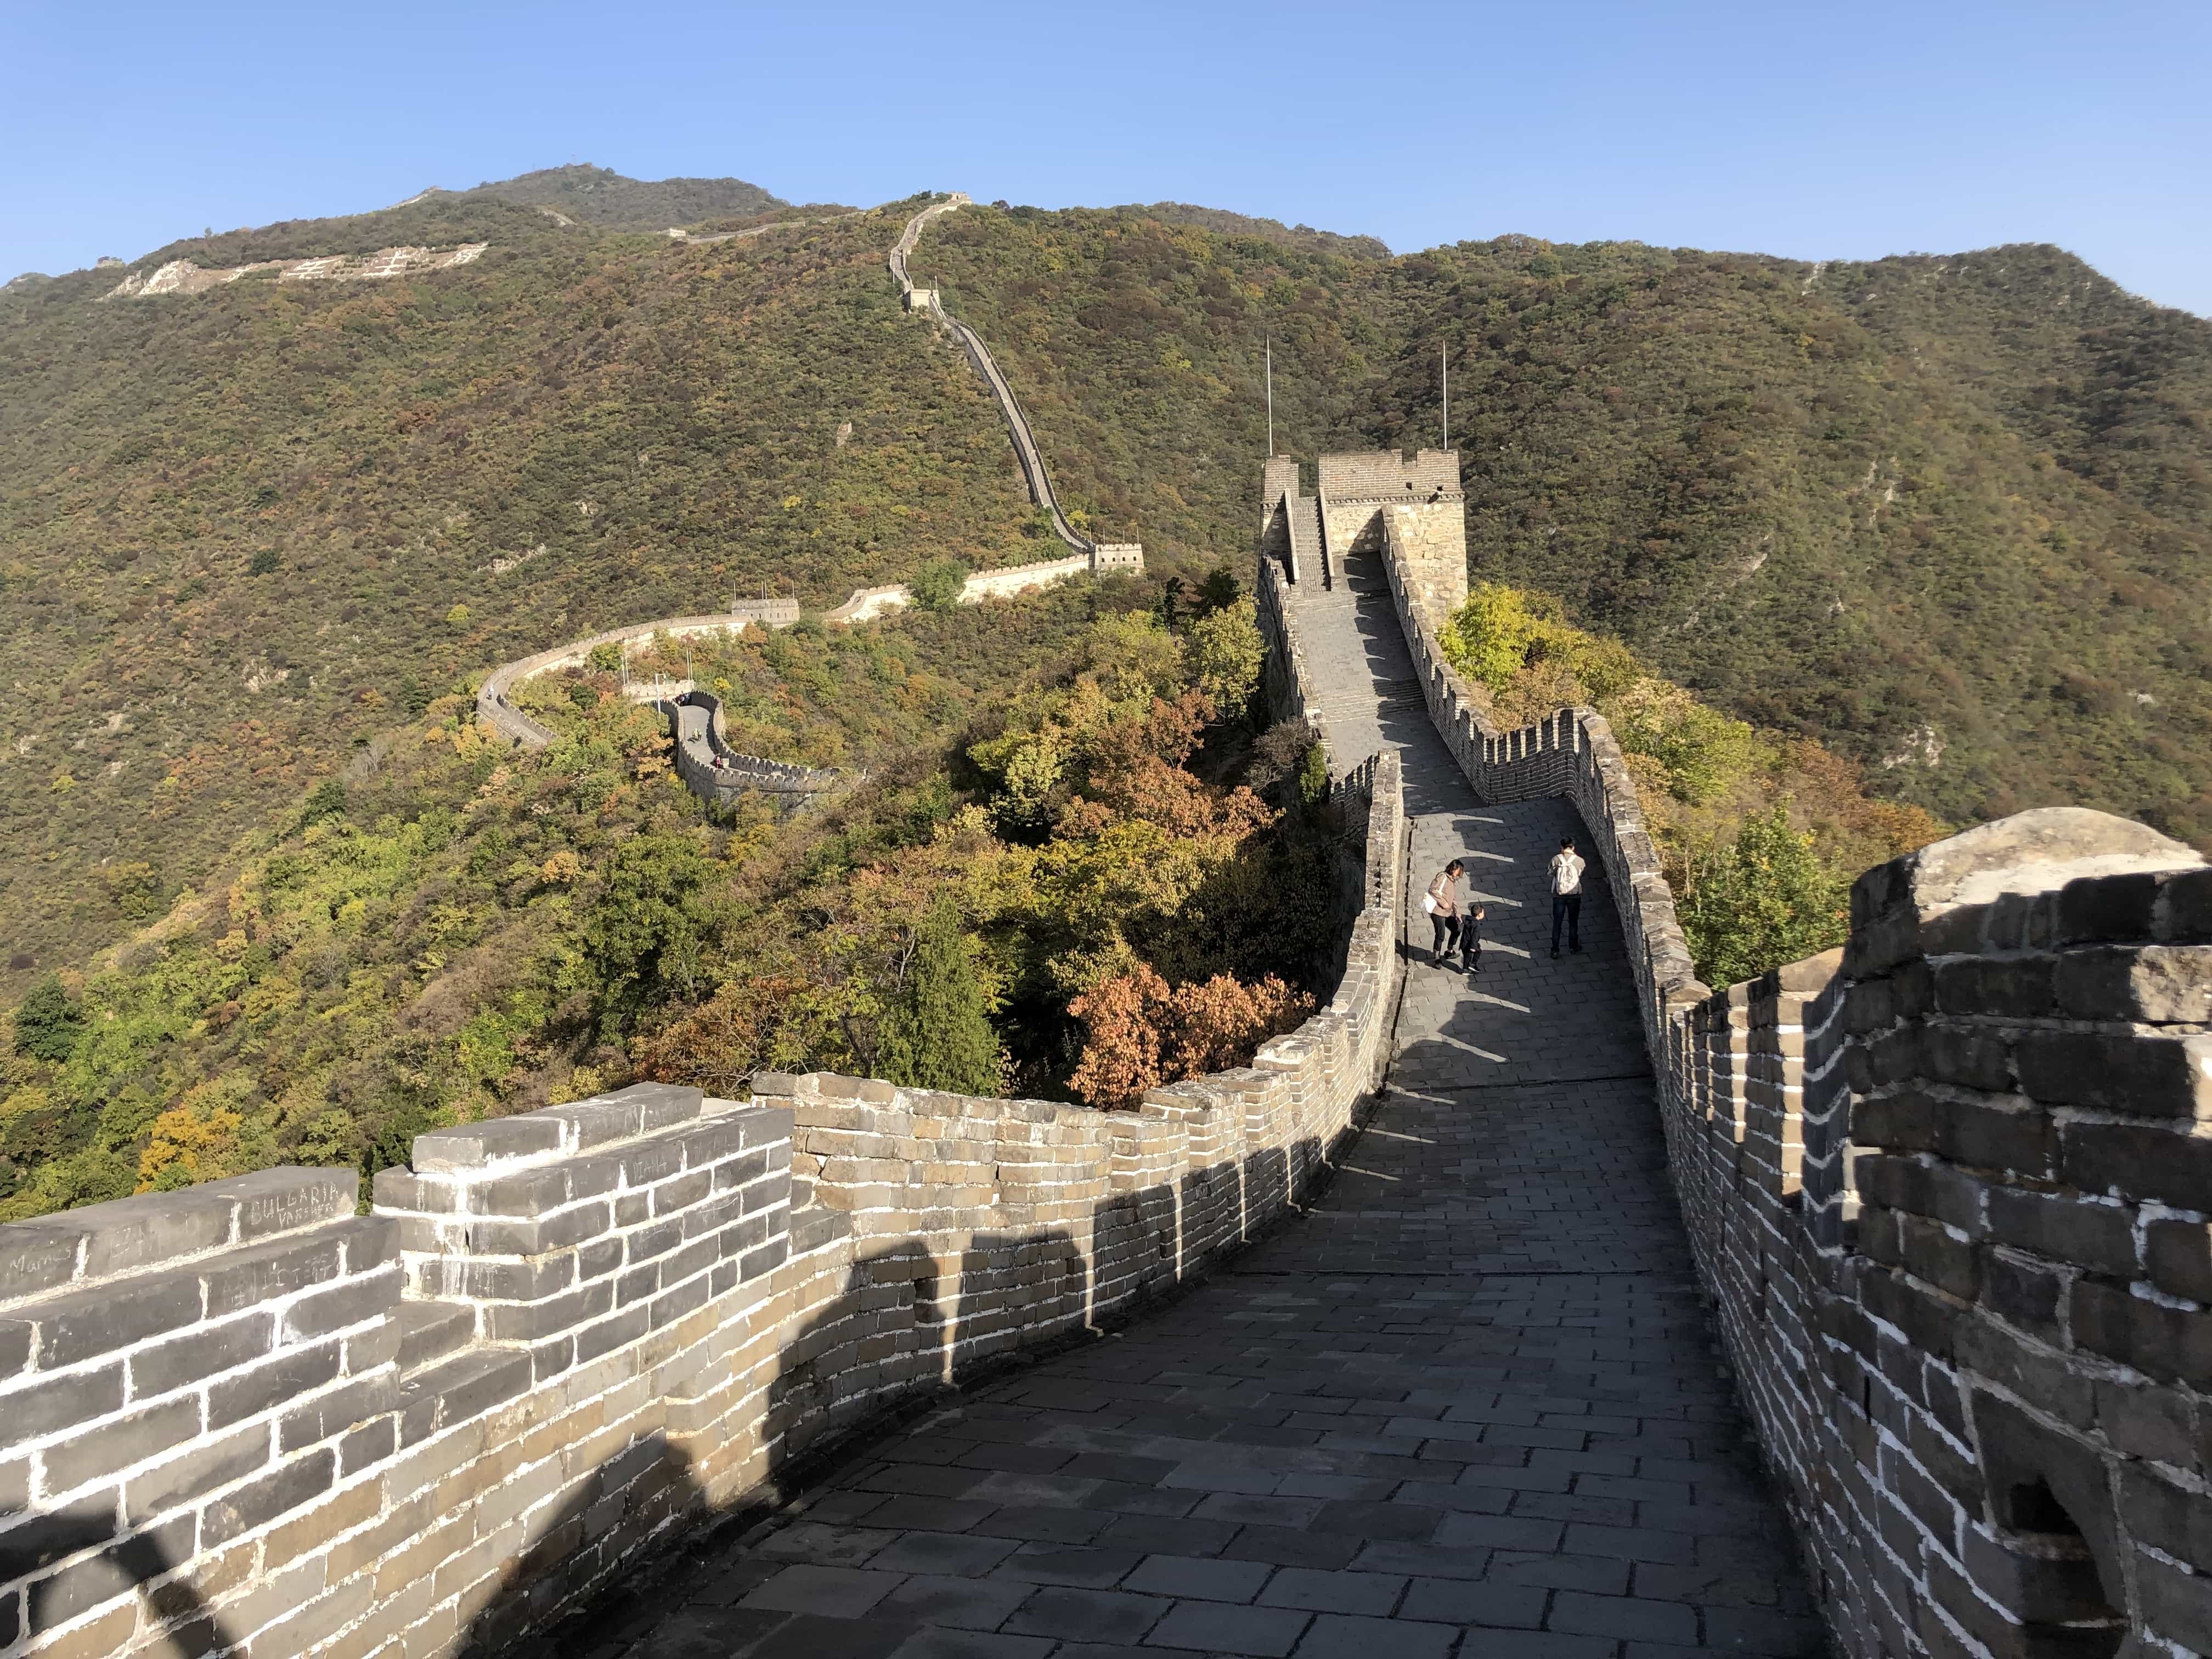
beautiful, wall, stone wall, ancient history, historic site, mountain, wonders of the world, walkway, tourist attraction, archaeological site